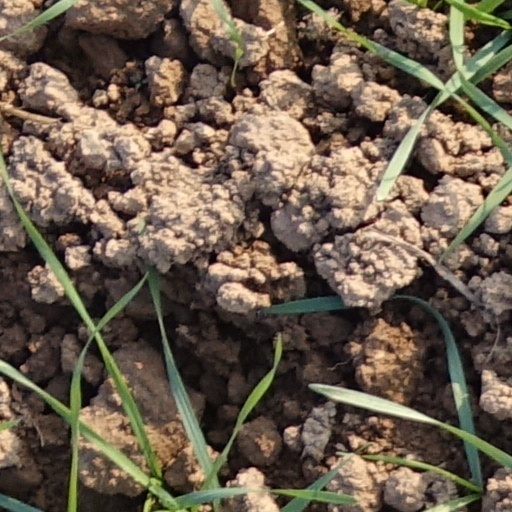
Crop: wheat